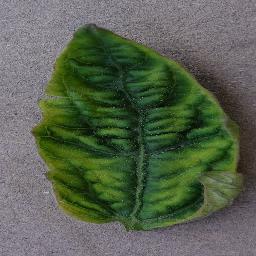
Label: Tomato___Tomato_Yellow_Leaf_Curl_Virus